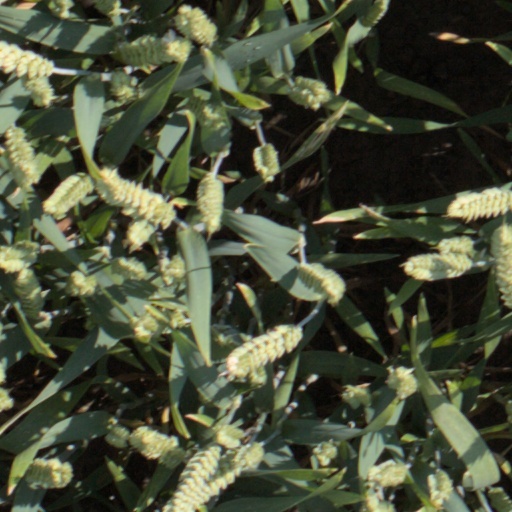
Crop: wheat